National Register of Historic Places listings in Emporia, Virginia

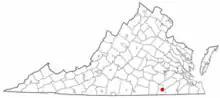
Location of Emporia in Virginia

This is intended to be a complete list of the properties and districts on the National Register of Historic Places in the independent city of Emporia, Virginia, United States. The locations of National Register properties and districts for which the latitude and longitude coordinates are included below, may be seen in a Google map.